Order of Knight-Masons Elect Priests of the Universe

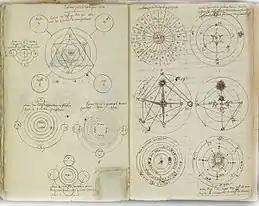
’s Élus Coëns notebook with the seals of spirits of both good angels and evil demons.

The Élus Coëns is an esoteric Christian order founded in 1767, with its focus on establishing an invisible church, independent of any earthly structure, to find the path that leads to the hidden knowledge of nature in anticipation of the coming destruction of the material Church. That is to say, by a progressive initiation and a direct knowledge of God to obtain the primordial unity, which was lost since the fall of Adam—the Reintegration—through the practice of theurgy, which relied on complex ceremonial practices aimed at what Pasqually termed the reconciliation of the ‘minor’ person with Divinity. This was to be accomplished through human communication with the angelic hierarchies. In other words, they practised theurgy which consisted of evoking the intermediary spirits, such as angels and celestial beings in order to obtain their help and support. With this in mind, the Masonic system provides an adequate structure for this course taken using occultist methods.